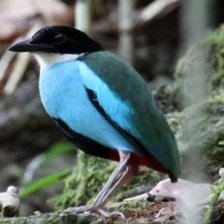
Species: AZURE BREASTED PITTA
Scientific name: PITTA STEERII